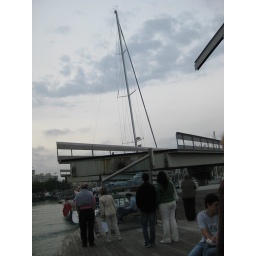
The boat going by the bridge